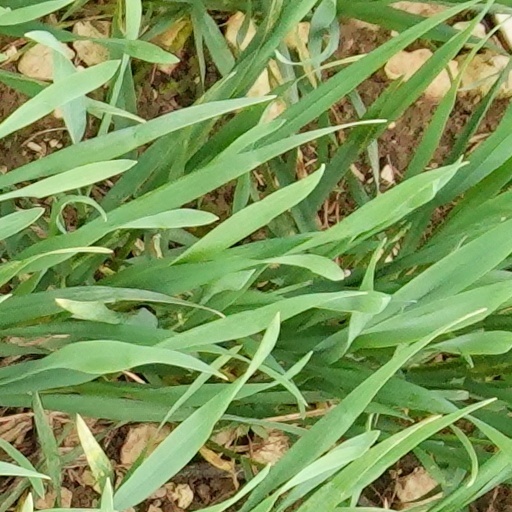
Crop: wheat